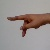
The image shows a hand gesture representing the letter 'P' in Indian Sign Language.